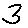
Label: 3